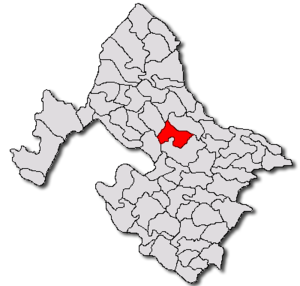
Husnicioara est une commune roumaine du județ de Mehedinți, dans la région historique de l'Olténie et dans la région de développement du Sud-Ouest.